Blockley

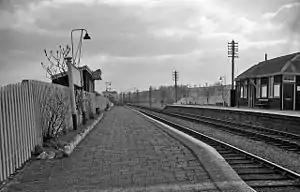
Blockley railway station in 1962

The Oxford, Worcester and Wolverhampton Railway, built between 1845 and 1851, passes through the parish. Blockley railway station was more than northeast of the village and nearer to Paxford. British Railways closed Blockley railway station in 1966 but the railway remains open as part of the Cotswold Line. The nearest railway station still open is .